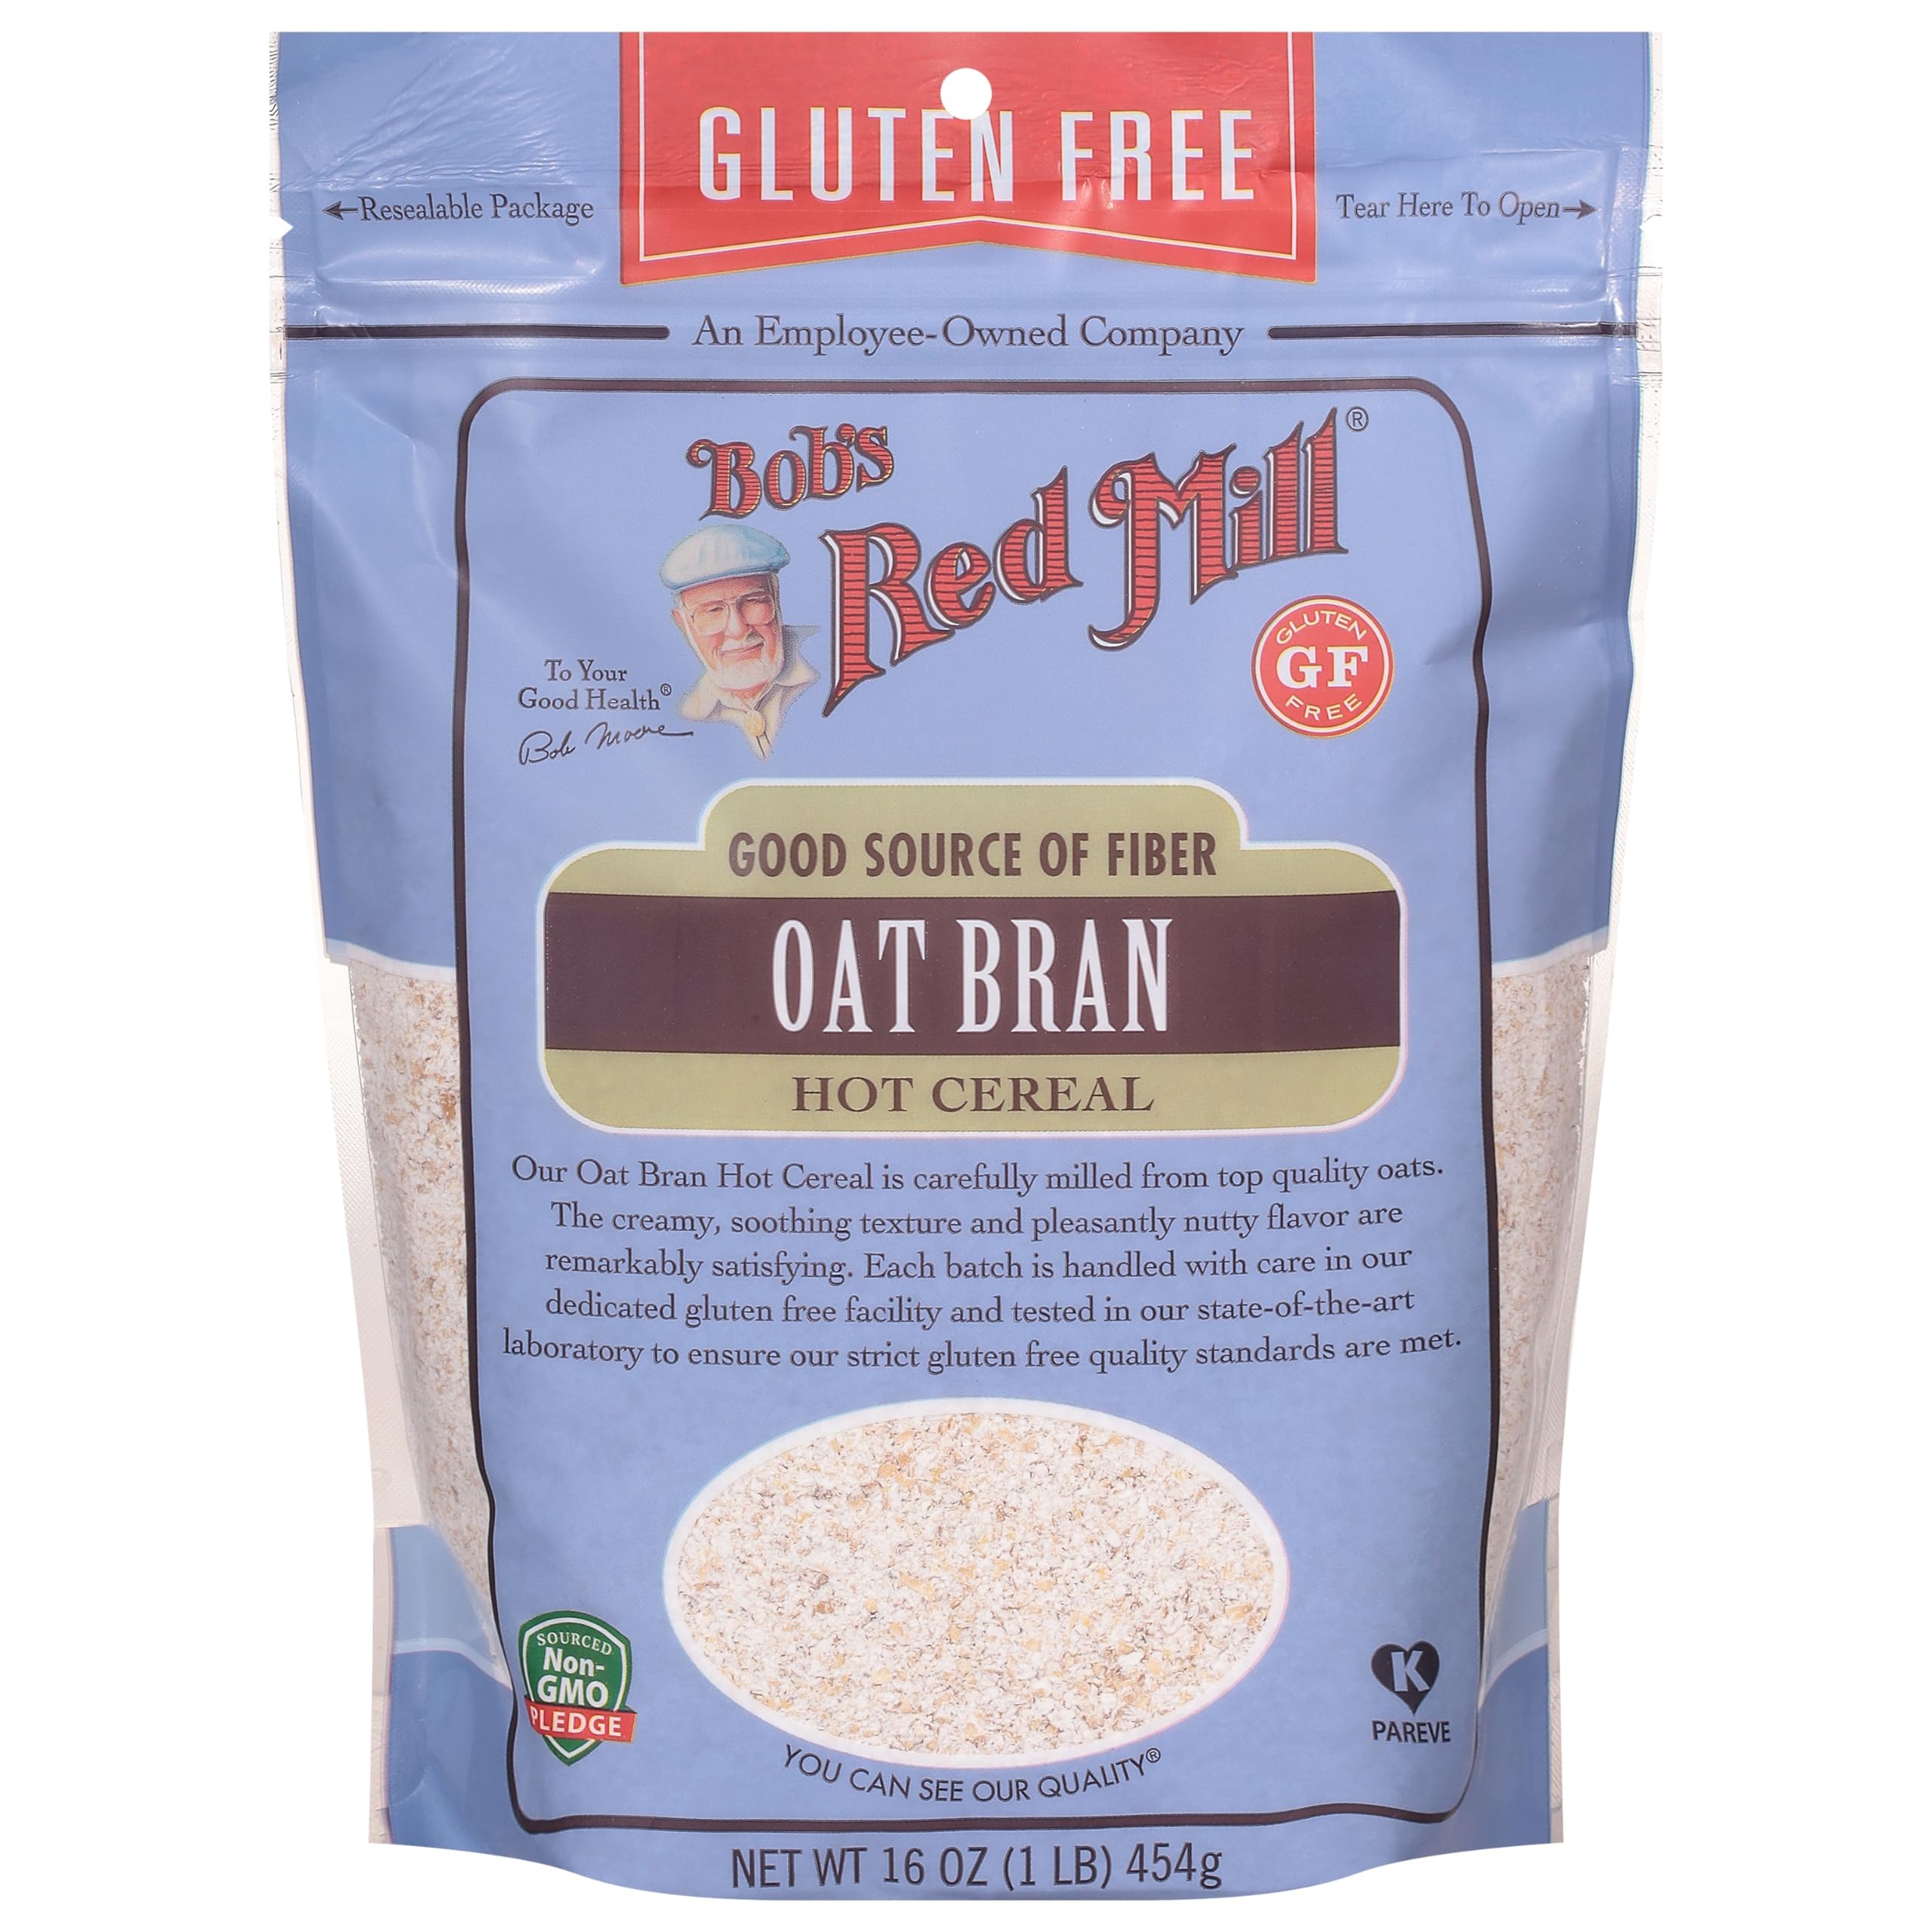
Item Name: Bob's Red Mill Gluten Free Oat Bran, 16-ounce
Bullet Point 1: WHOLESOME GOODNESS: Created from the outer layer of the oat groat, Gluten Free Oat Bran makes a deliciously smooth and creamy breakfast cereal
Bullet Point 2: GLUTEN FREE: To assure the integrity of our gluten free products, we’ve built a separate 100% gluten free facility and batch test in our quality control laboratory using an ELISA Gluten Assay test
Bullet Point 3: NON-GMO: Non-GMO Project Verified; we’ve always been committed to sourcing raw materials that are not modified through genetic engineering
Bullet Point 4: GOOD SOURCE OF FIBER: One serving provides 14% of your daily value of fiber, an important nutrient
Bullet Point 5: BOB'S RED MILL: Make folks a little happier: it’s the idea that keeps our stone mills grinding to fill every bag with wholesome goodness
Value: 16.0
Unit: Ounce

Price: 4.99